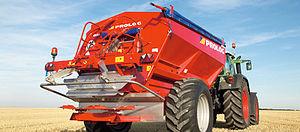
Epandeur CNX 6130
Un épandeur est une machine agricole employée pour l'épandage.